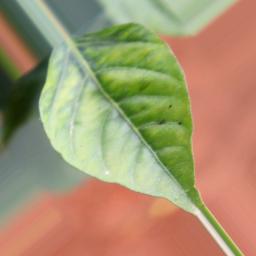
Label: mites_and_trips